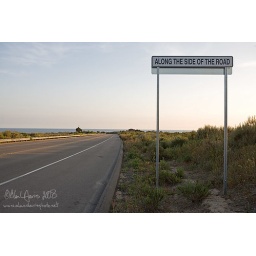
An obscure road sign in San Clemente